William Paget (actor)

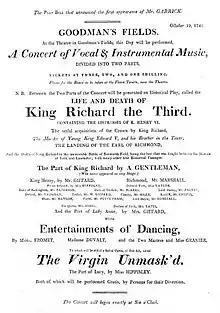
Facsimile of Playbill (c. 1800) from Garrick's debut as Richard III, Paget playing Lord Stanley

In October 1741, Paget played Lord Stanley in "Richard III", which marked the rise to fame of David Garrick in the lead role.